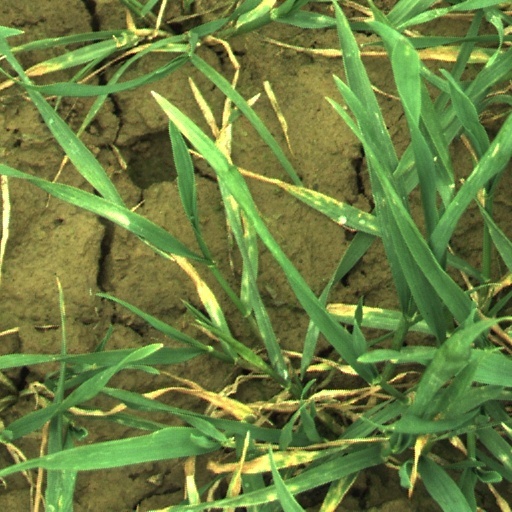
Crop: wheat